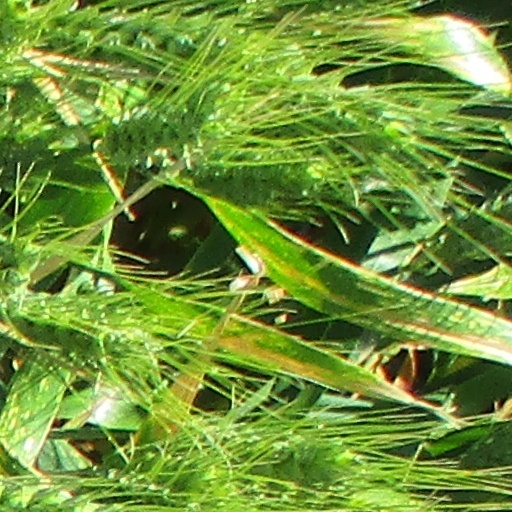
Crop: wheat